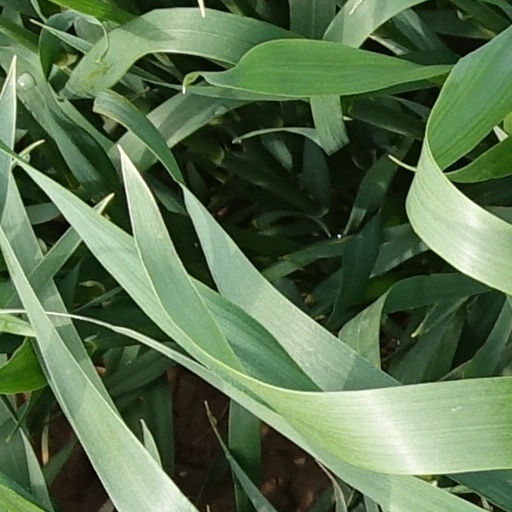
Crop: wheat